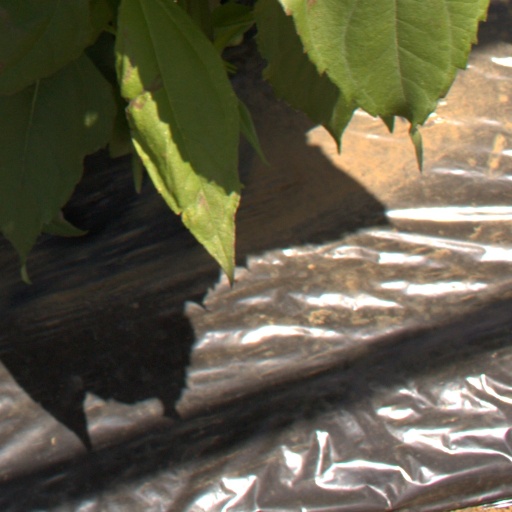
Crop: Jerusalem artichoke